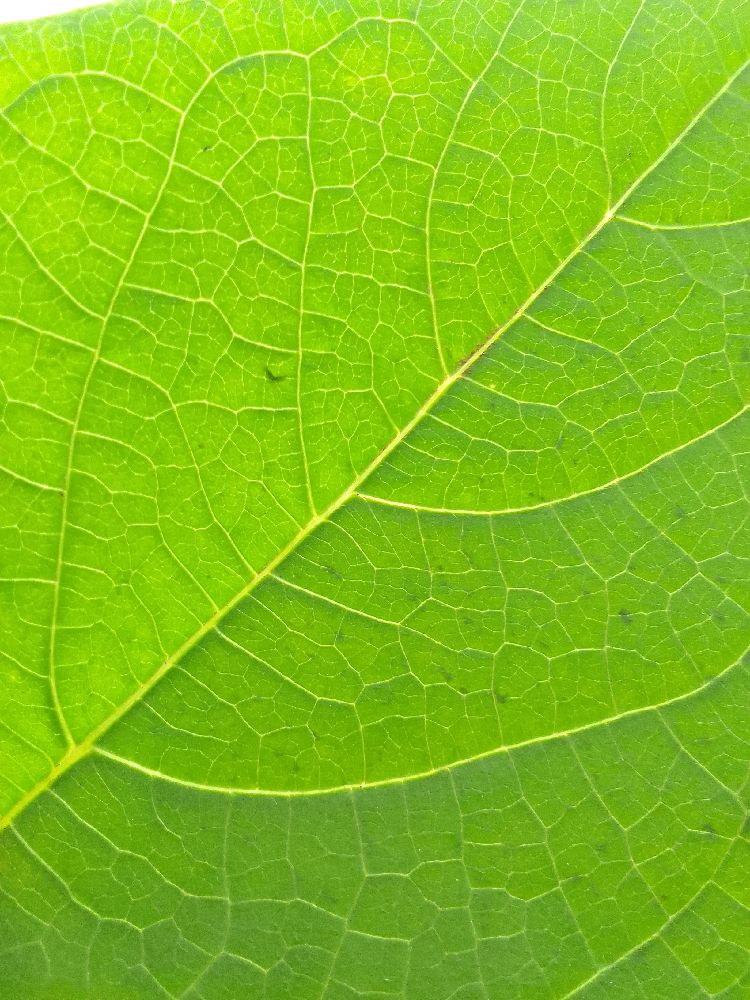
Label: healthy